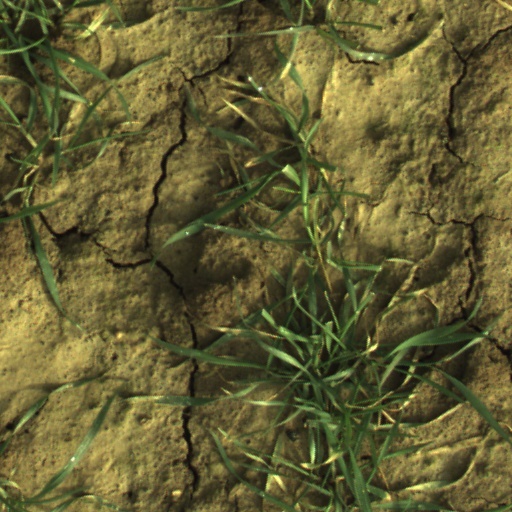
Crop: wheat